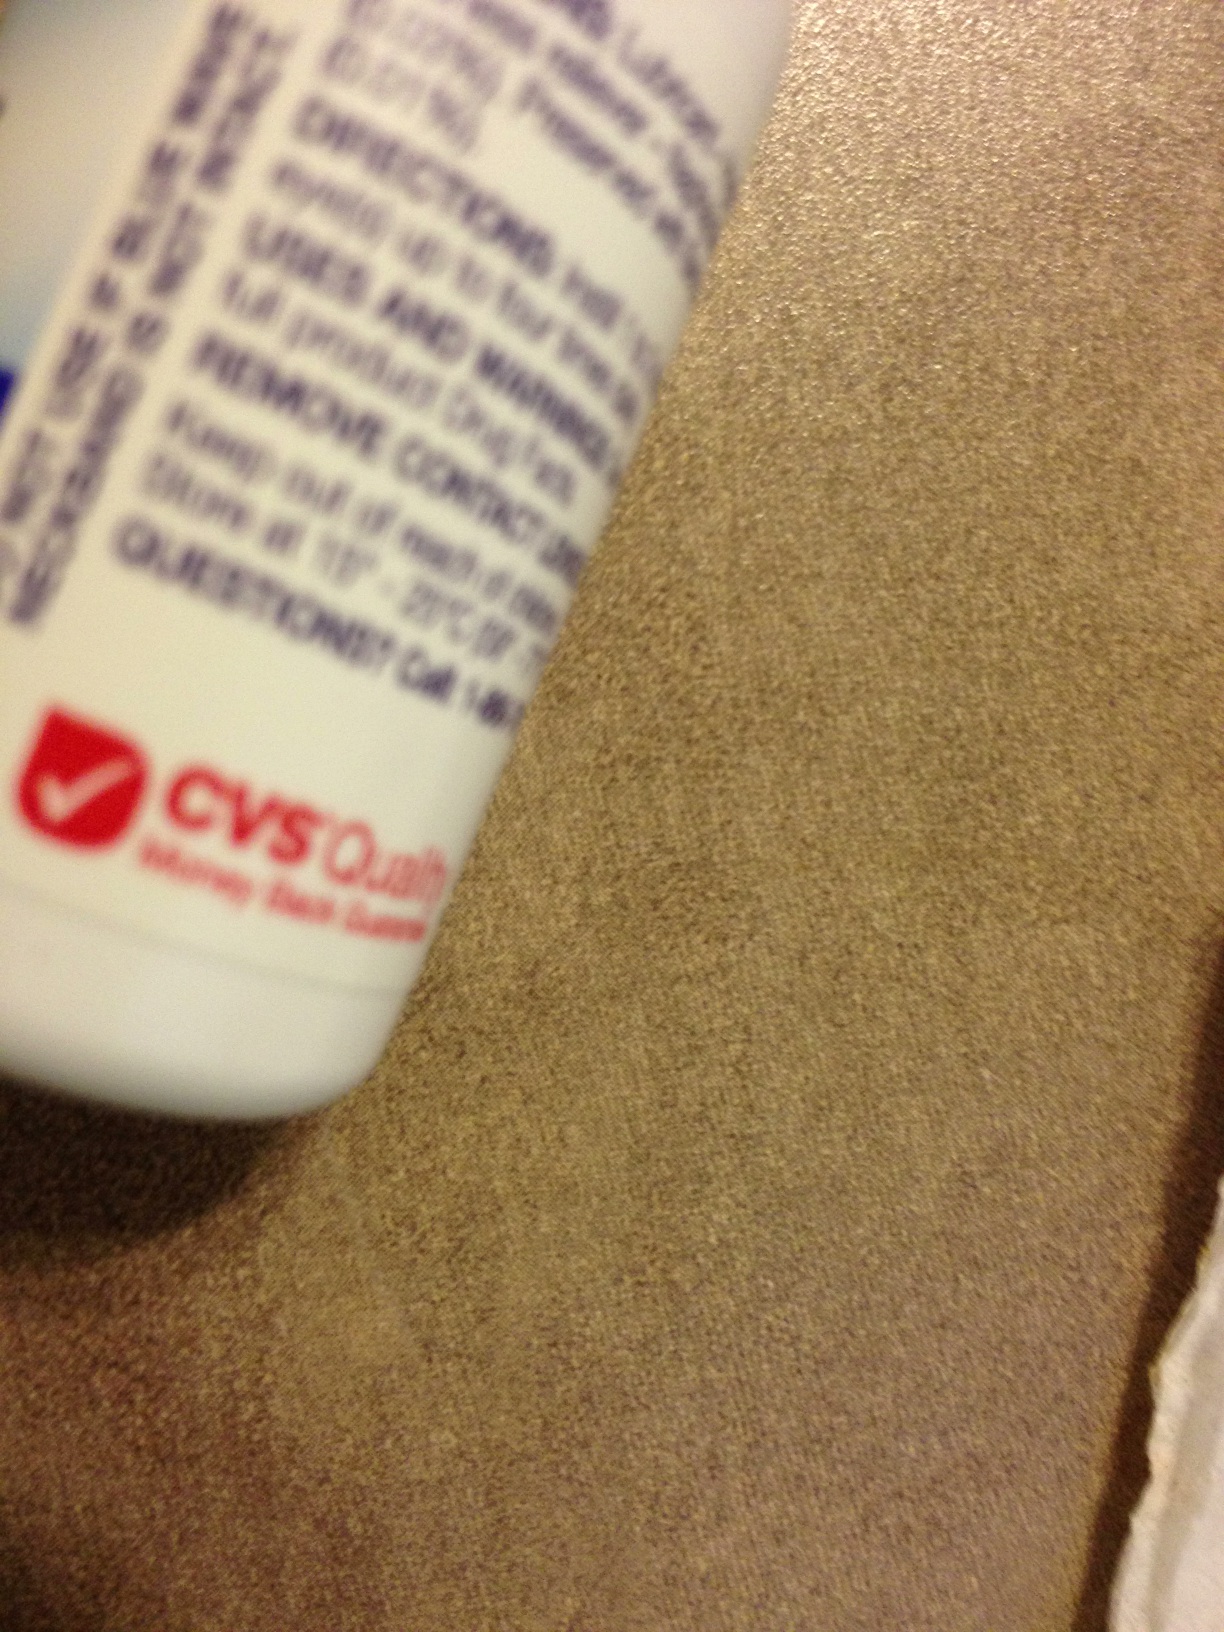Question: Is this bottle liquid tears?
Answer: unanswerable